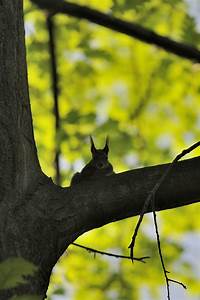
Label: squirrel